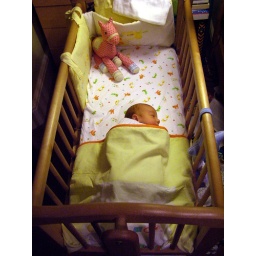
Little boy in a big bed